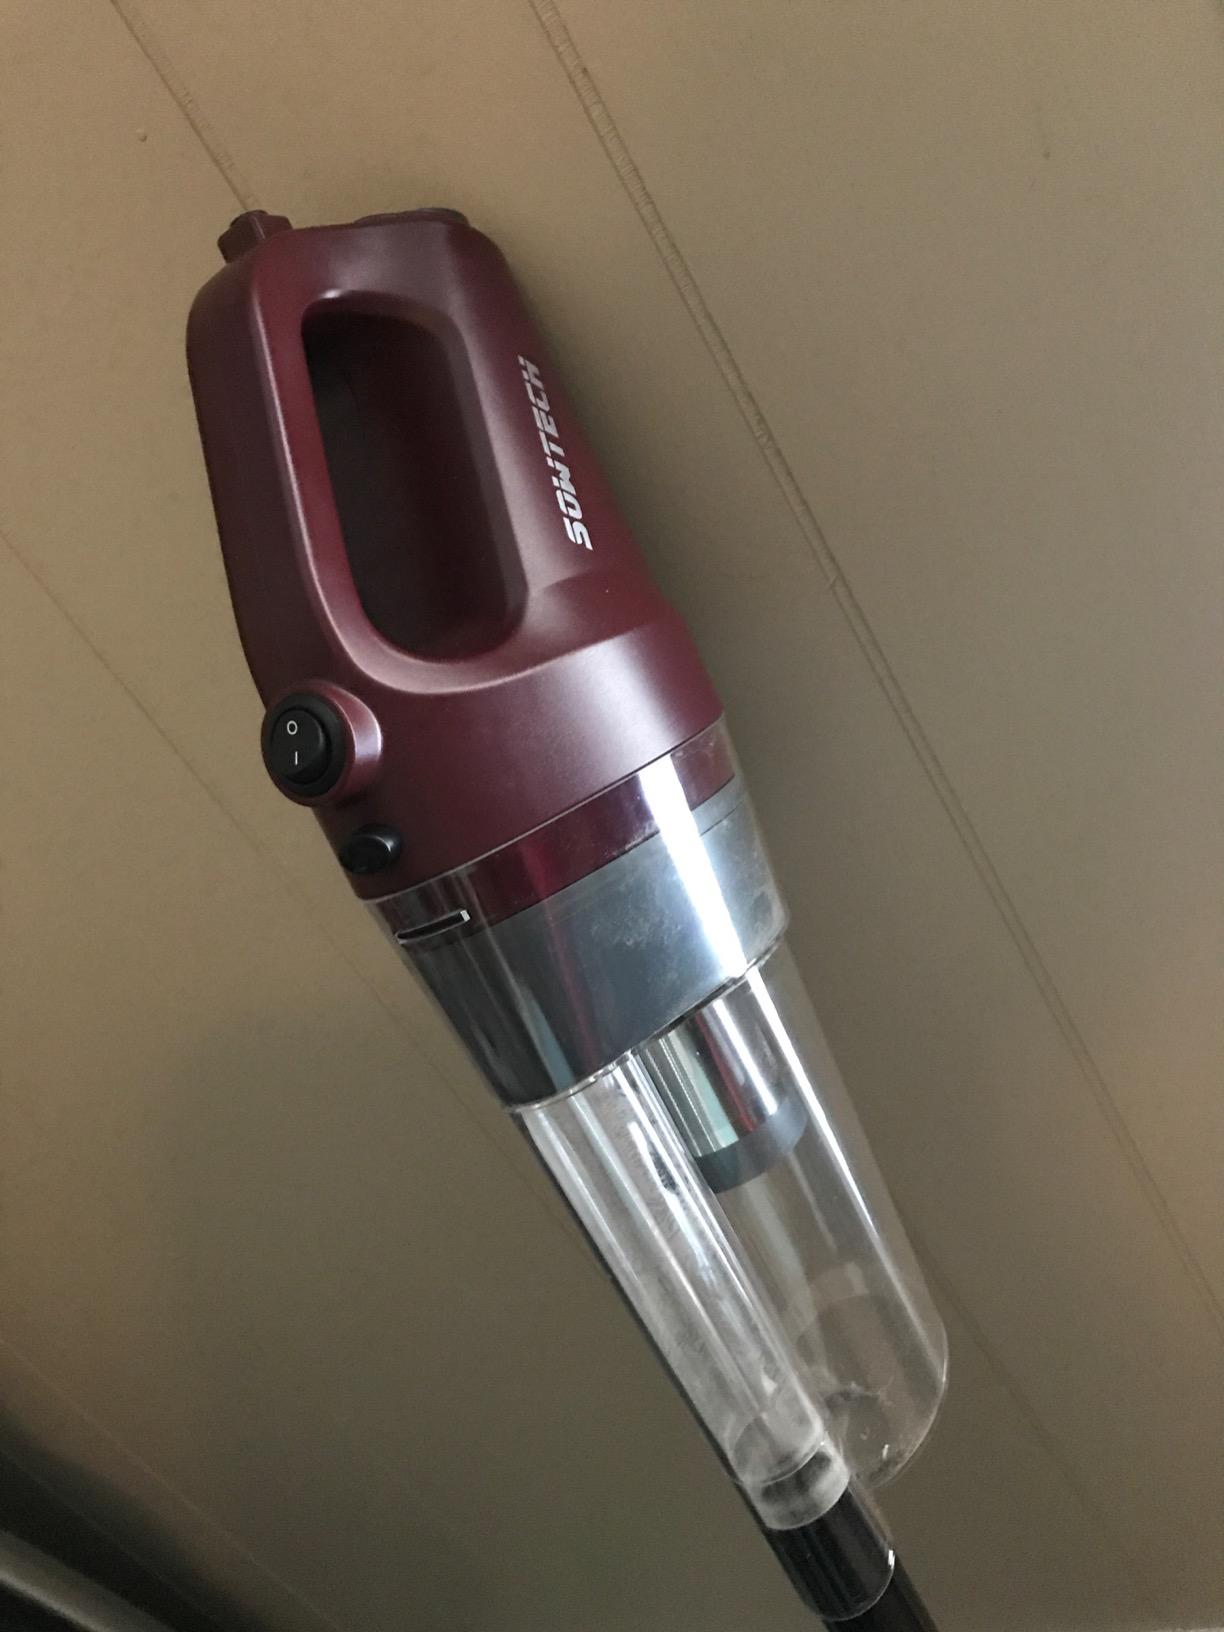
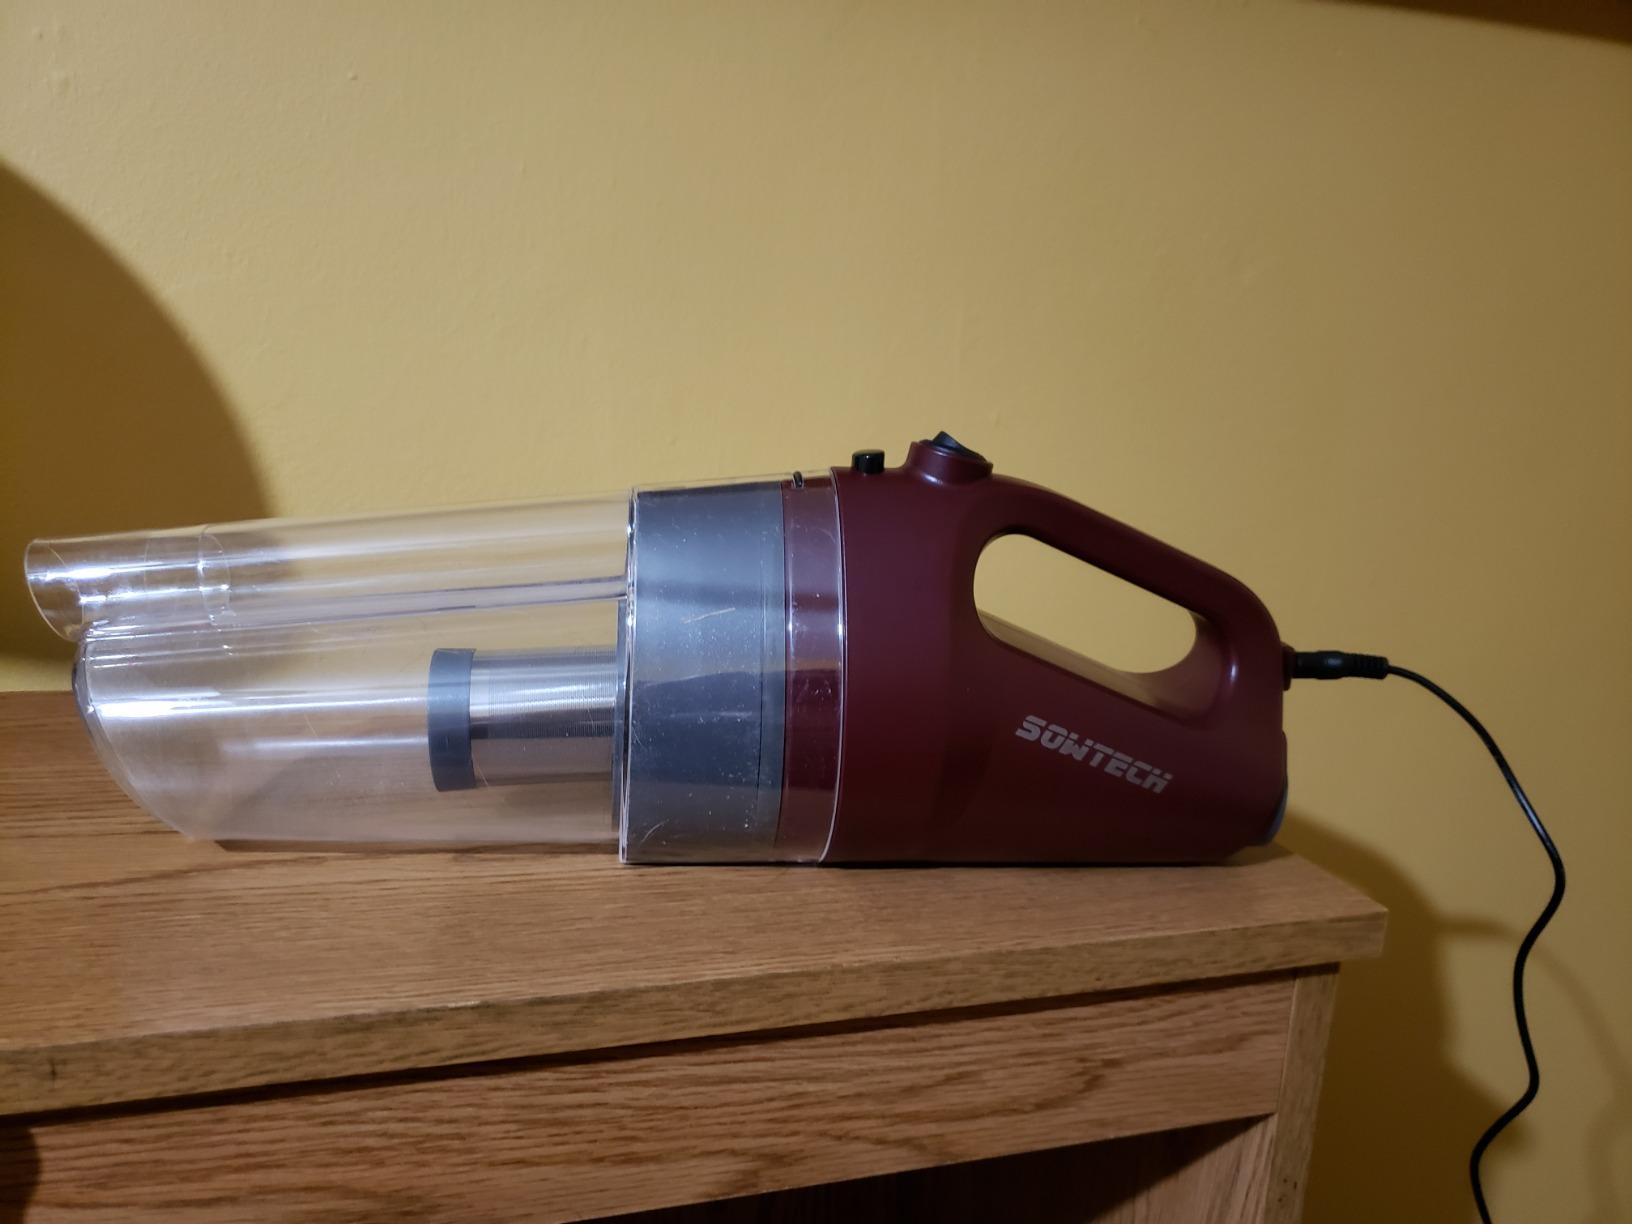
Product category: items_vacuum
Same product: yes